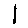
Label: 1